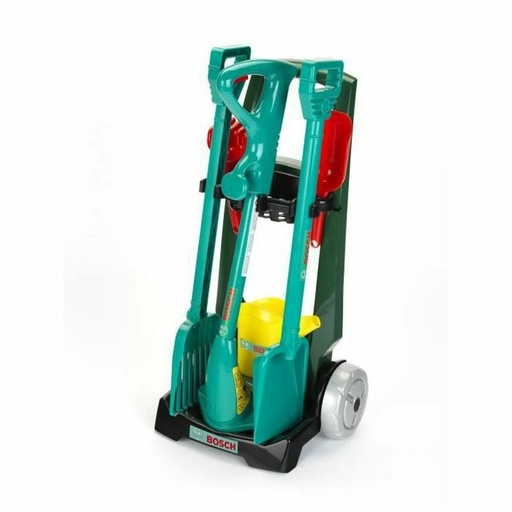
Chariot BOSCH 2751 6 Pièces
Les enfants méritent ce qu’il y a de mieux, nous vous présentons donc Chariot BOSCH 2751 6 Pièces , idéal pour ceux qui cherchent des produits de qualité pour les plus petits ! Procurez-vous BOSCH aux meilleurs prix ! Langue: Français ES Couleur: Vert Genre: Enfant Unisexe Nombre de pièces: 6 Pièces Âge recommandé: + 3 ans Poids: 1,3 Kg General Product Safety Regulations information: BSH Hausgeräte GmbH Carl-Wery-Straße 34 81739 München, Germany 81739 - Munchen +34683468881 alexander.eisenberg@bshg.com https://www.bshg.com
Brand: Bosch
Category: Baby & Toddler > Baby Transport > Baby & Toddler Car Seats > Car Seat Strollers